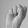
ASL letter: S